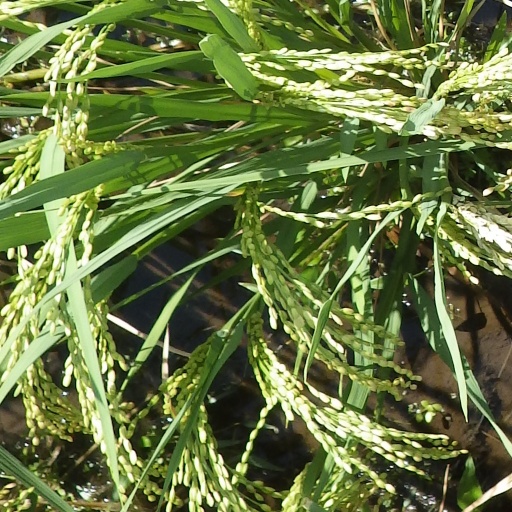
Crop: rice